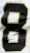
Number: 8